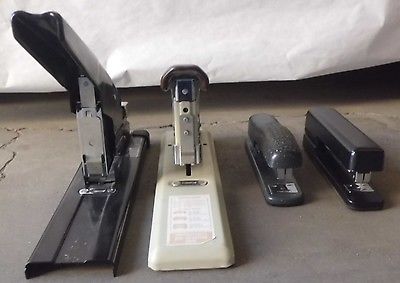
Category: stapler